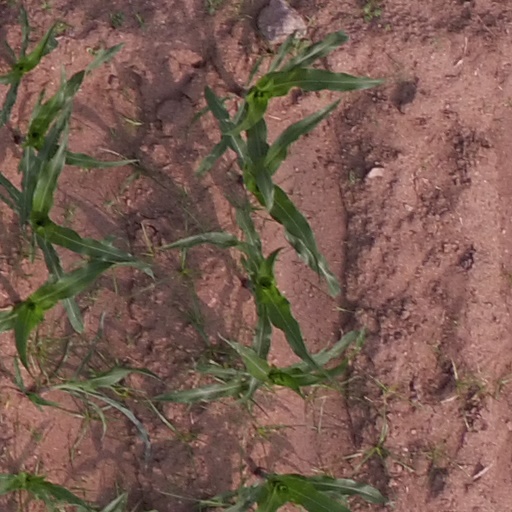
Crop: maize; corn